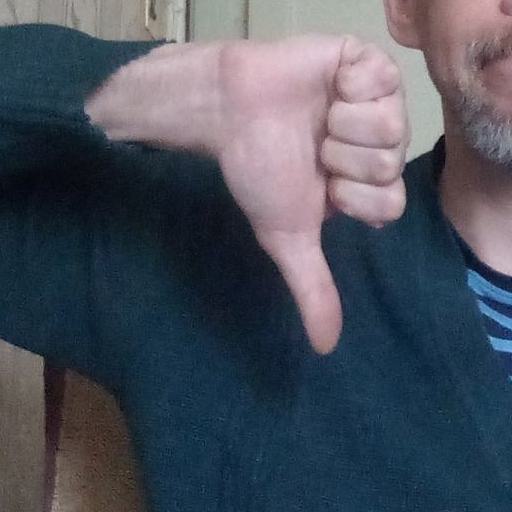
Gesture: dislike